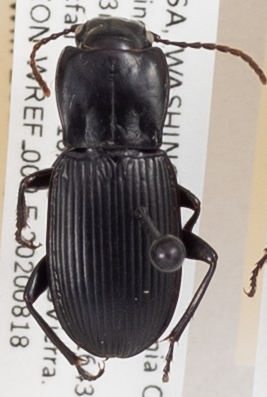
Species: Pterostichus herculaneus
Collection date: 2020-08-18
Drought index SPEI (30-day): -1.34
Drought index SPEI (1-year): -0.8
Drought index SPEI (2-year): -2.09